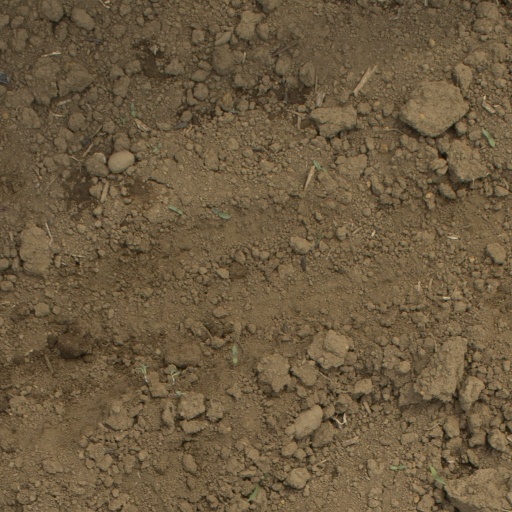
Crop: Jerusalem artichoke